22nd Airlift Squadron

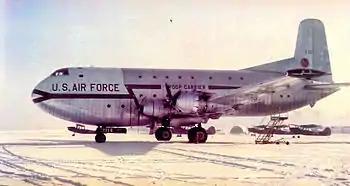
22d Squadron C-124 Globemaster at a snowy airfield

When the Korean War broke out in June 1950, the squadron flew thousands of missions across the Sea of Japan in direct support of United Nations troops fighting the Communist-backed invasion of South Korea. Its C-46s flew into rough combat airfields with ordnance, supplies, gasoline and other materiel to support units in the field. Its C-54s flew into Kimpo Air Base and other permanent airfields, flying in equipment and evacuating casualties to hospitals in Japan. In 1952, the squadron was re-equipped with the Douglas C-124 Globemaster II intercontinental airlifter. From its base at Tachikawa, the squadron began flying trans-Pacific missions to Hawaii, along with flights to Military Air Transport Service (MATS) bases at McChord Air Force Base, Washington and Travis Air Force Base, California. It transported combat wounded and other personnel back to the United States, and personnel, equipment and supplies from the US to Japan.